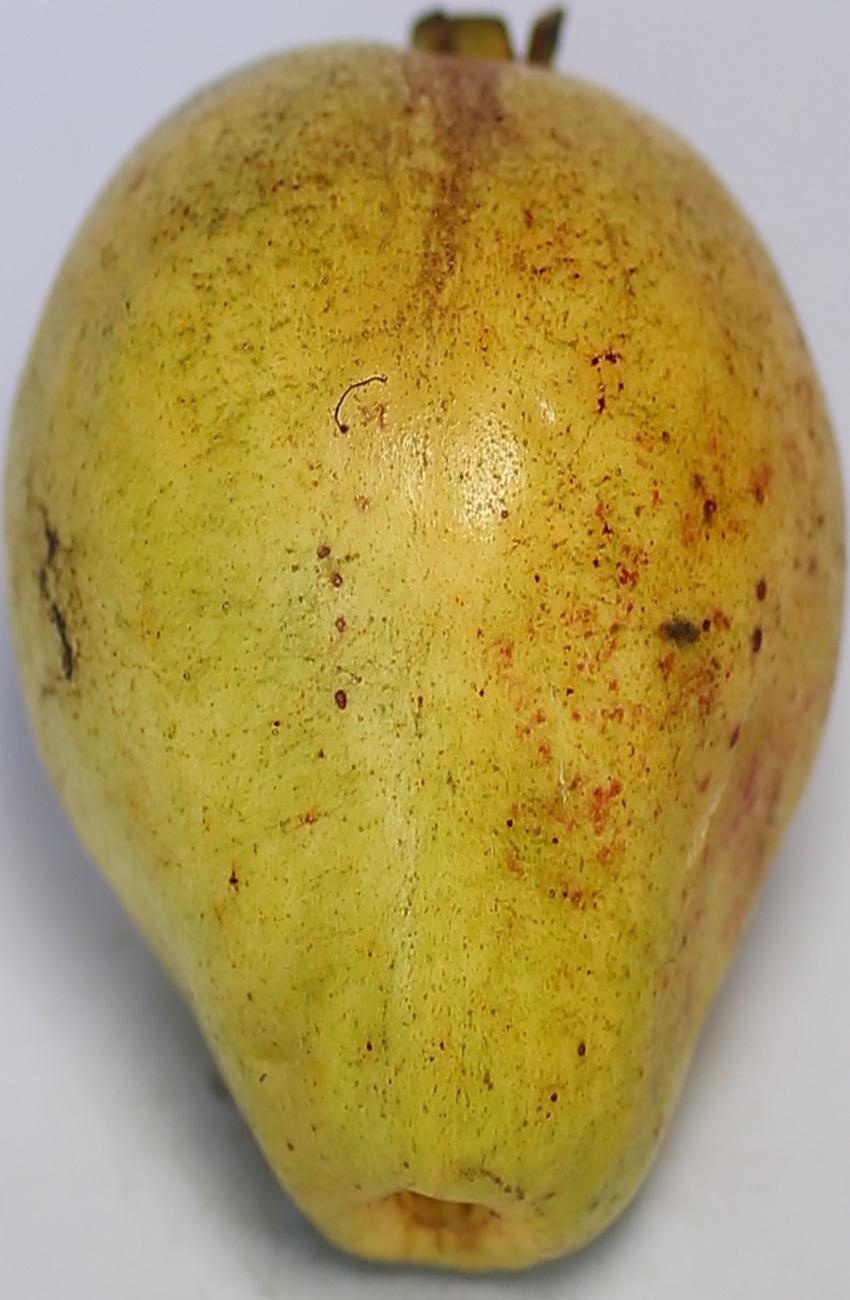
Maturity: ripe
Variety: riyali